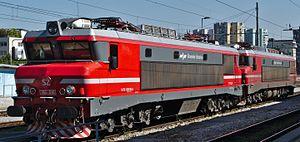
Présence française ancienne et bien visible de l'autre côté de l'Adriatique, avec ces machines peintes en rouge vif au profil caractéristique de nez cassé conçues par Alsthom. Livrées au milieu des années 1970 à un pays s'appelant République fédérale socialiste de Yougoslavie, avec sa compagnie de chemin de fer nationale JŽ, elles ont la particularité d'être alimentées en 3 000 V -DC, tension répandue sur le continent (Belgique, Espagne, Italie, Tchéquie, Pologne, Russie...), mais jamais adoptée dans l'hexagone où on lui préfère le 1,5 kV.